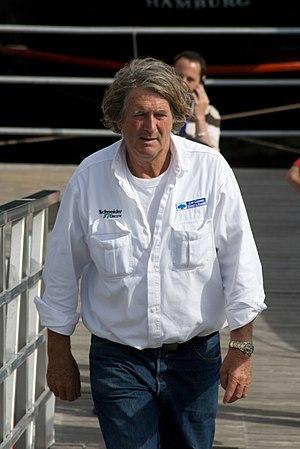
Olivier de Kersauson lors de Brest 2008
Olivier de Kersauson, né à Bonnétable dans la Sarthe le 20 juillet 1944, est un navigateur, chroniqueur et écrivain français.